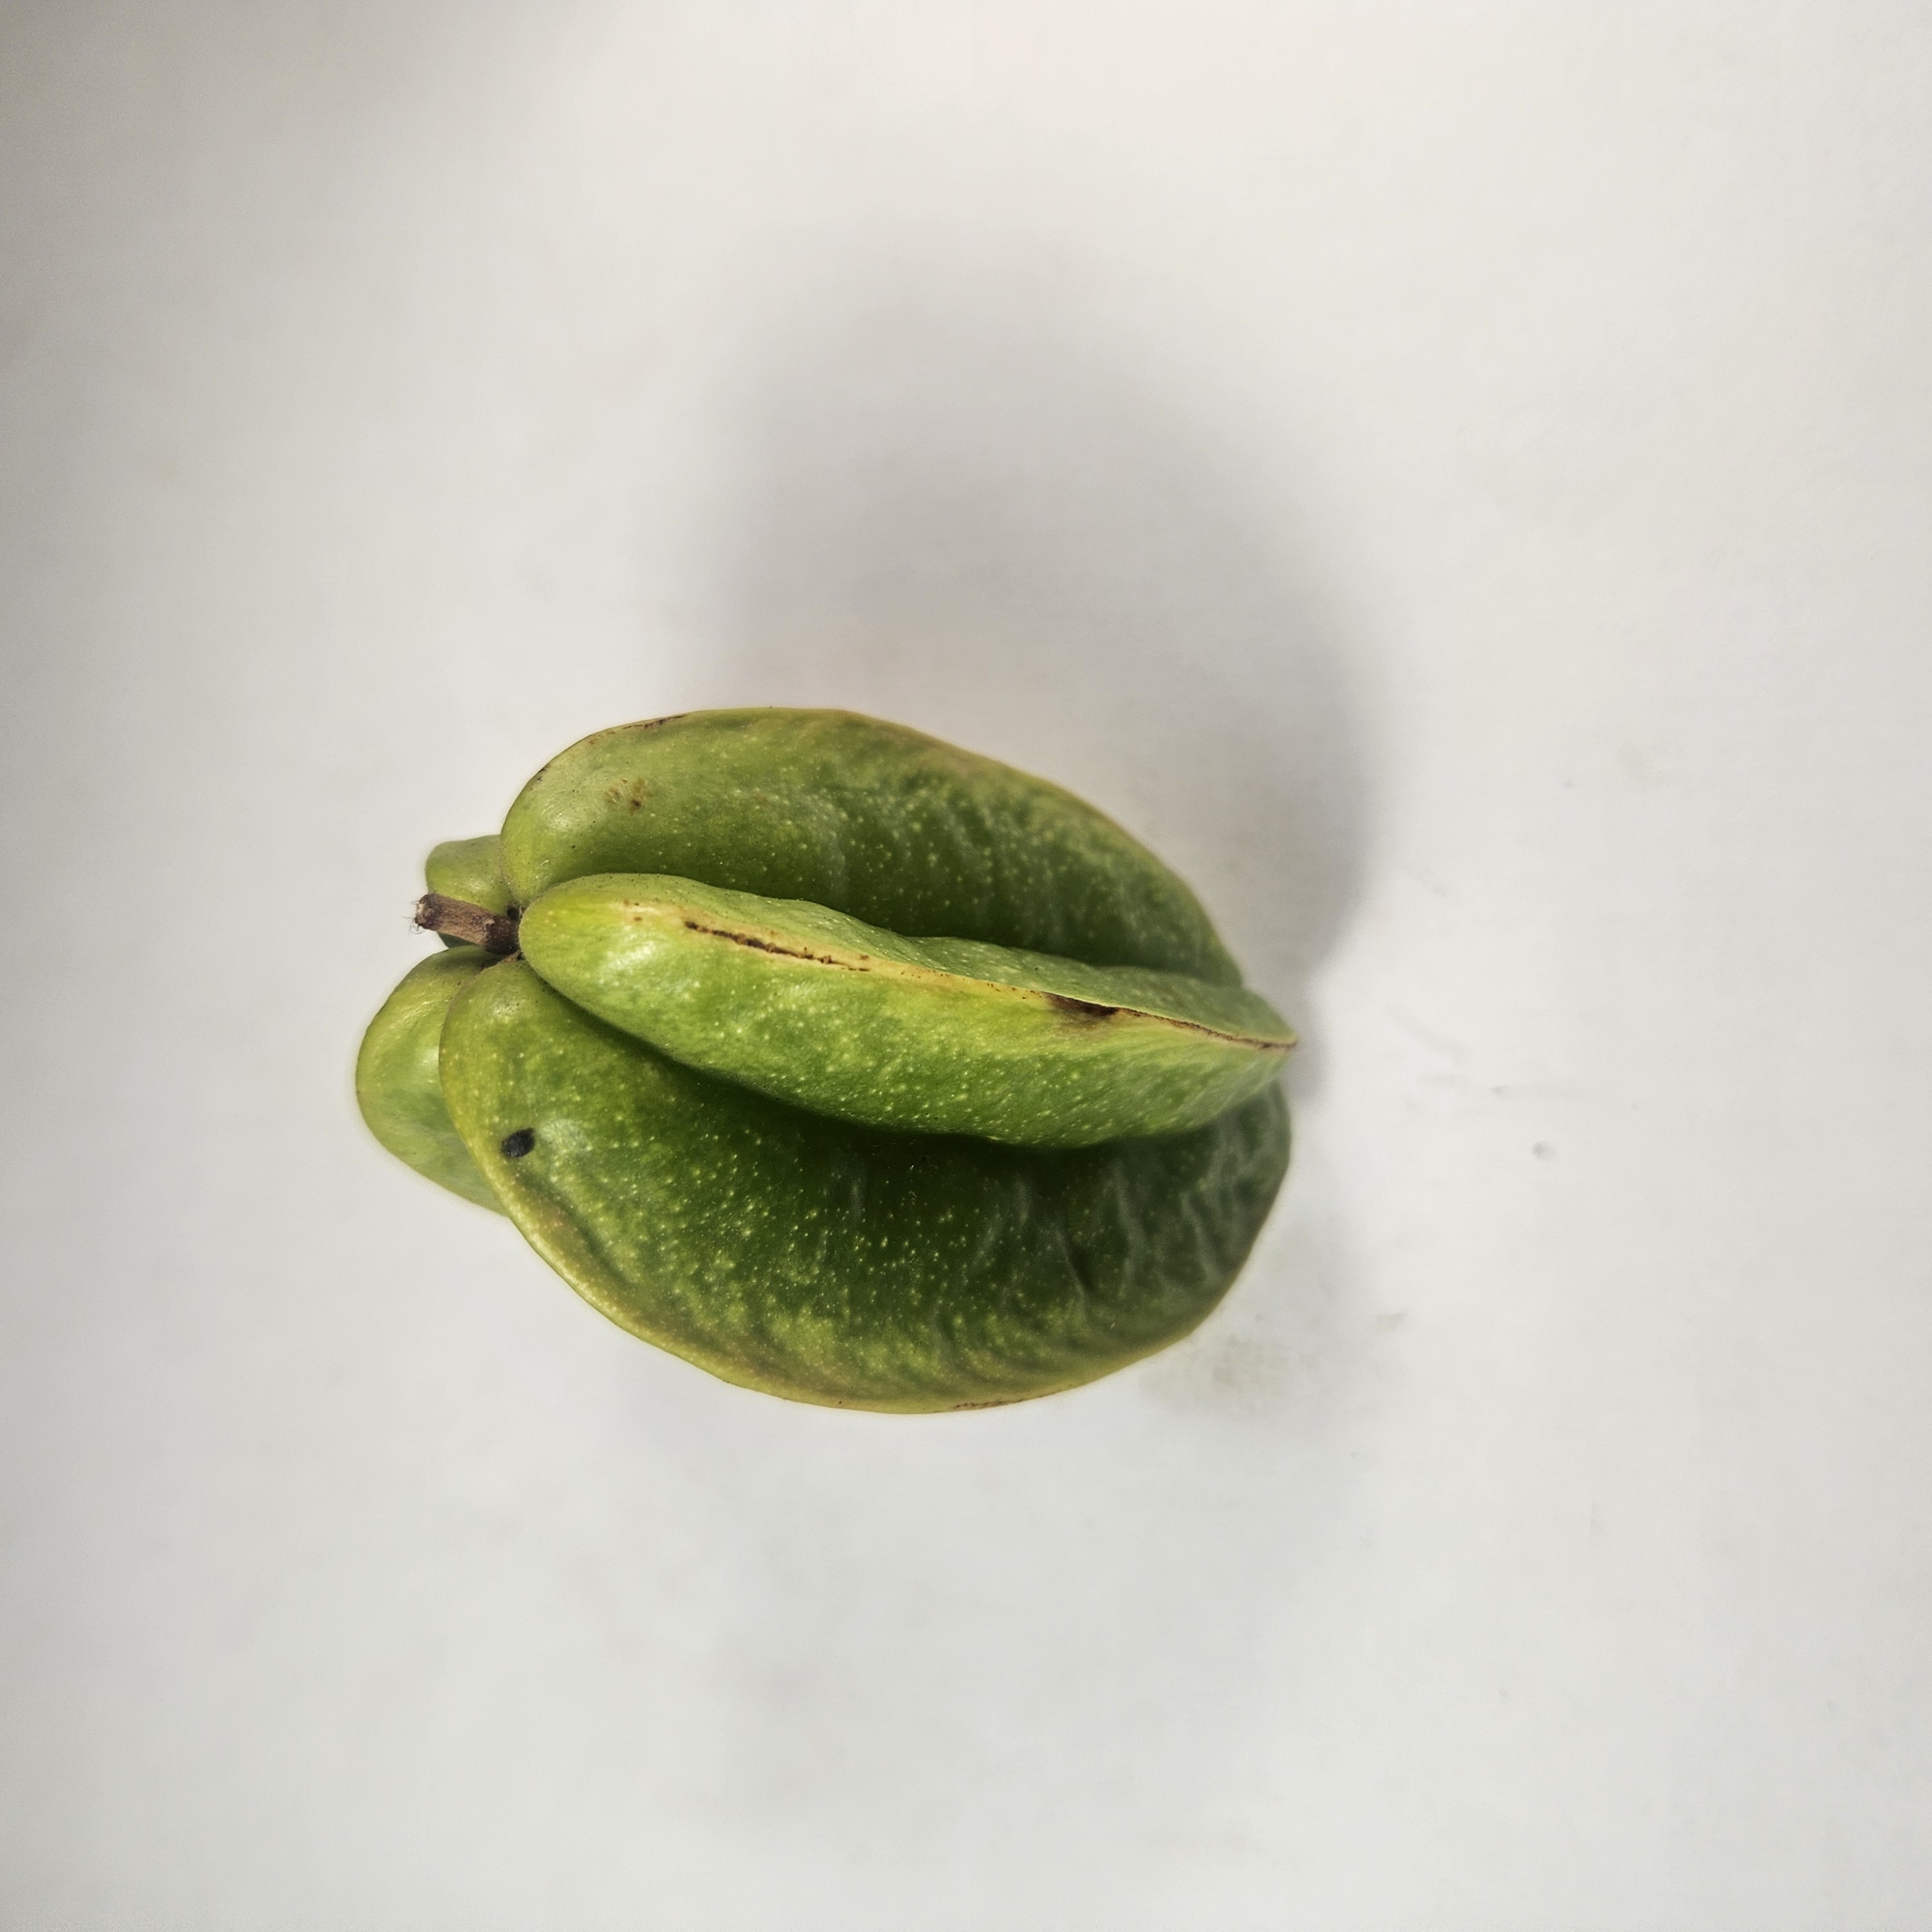
Label: Unhealthy Fruits